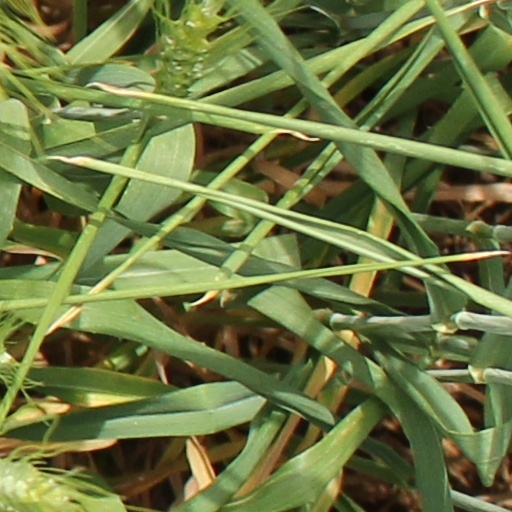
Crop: wheat